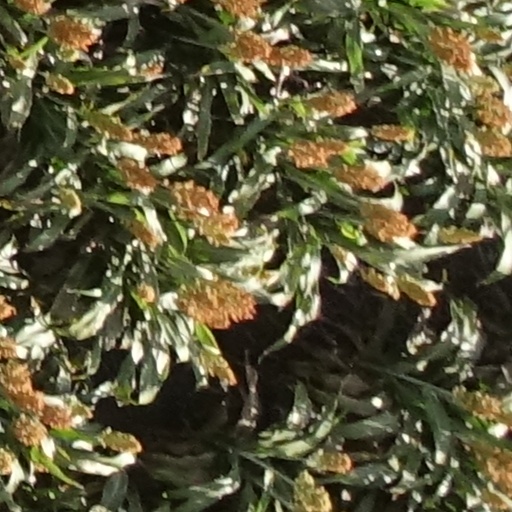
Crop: sorghum